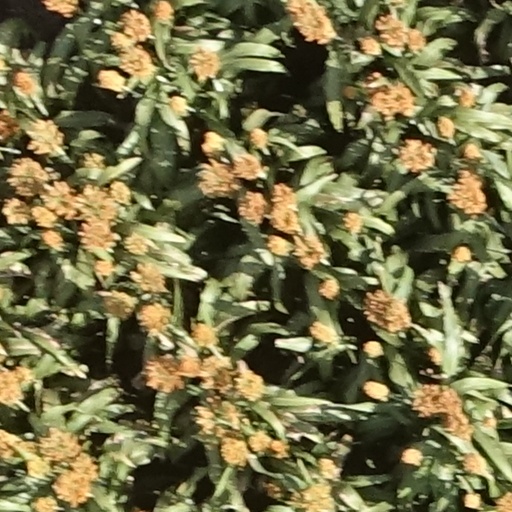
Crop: sorghum